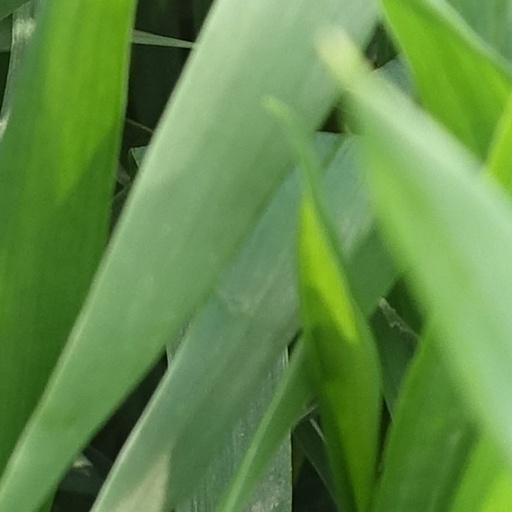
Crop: wheat